International Boundary Marker

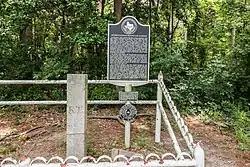
International Boundary Marker in 2017

The International Boundary Marker, also known as the Republic of Texas Granite Marker, is a boundary marker located on the Louisiana-Texas border near the junction of Texas FM 31 and Louisiana Highway 765, southeast of Deadwood, Texas. The marker was created in 1840 and placed in 1841 to mark the international border between the United States and the Republic of Texas. The survey which established this border lasted from May 1840 to June 1841; the survey team faced hazardous, swampy conditions in their work and were forced to take several extended breaks due to weather and a lack of funding. The boundary marker is the only marker remaining from the Texas border survey and is one of only two known international boundary markers located entirely within the United States (the other being Ellicott's Stone near Mobile, Alabama).